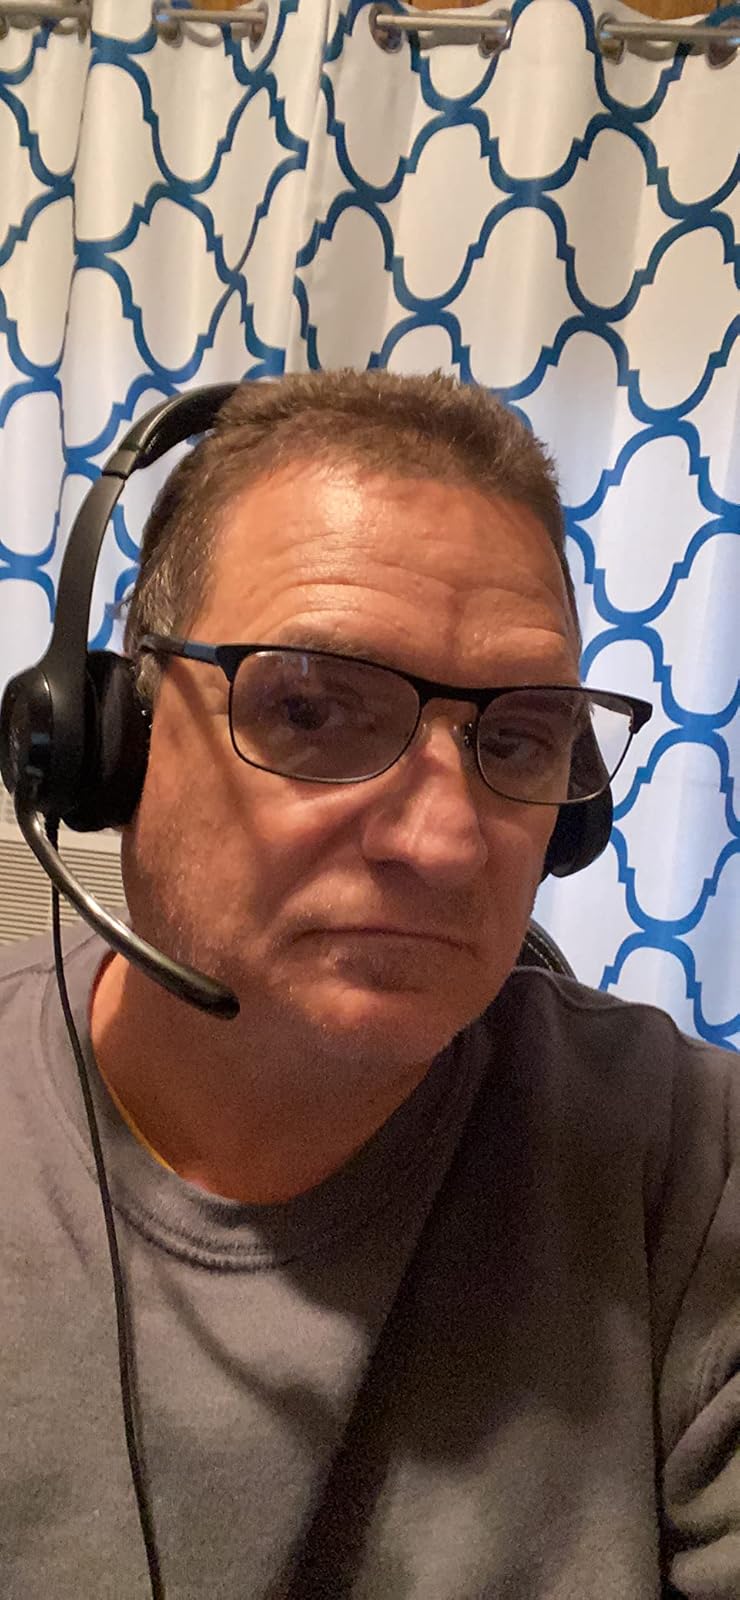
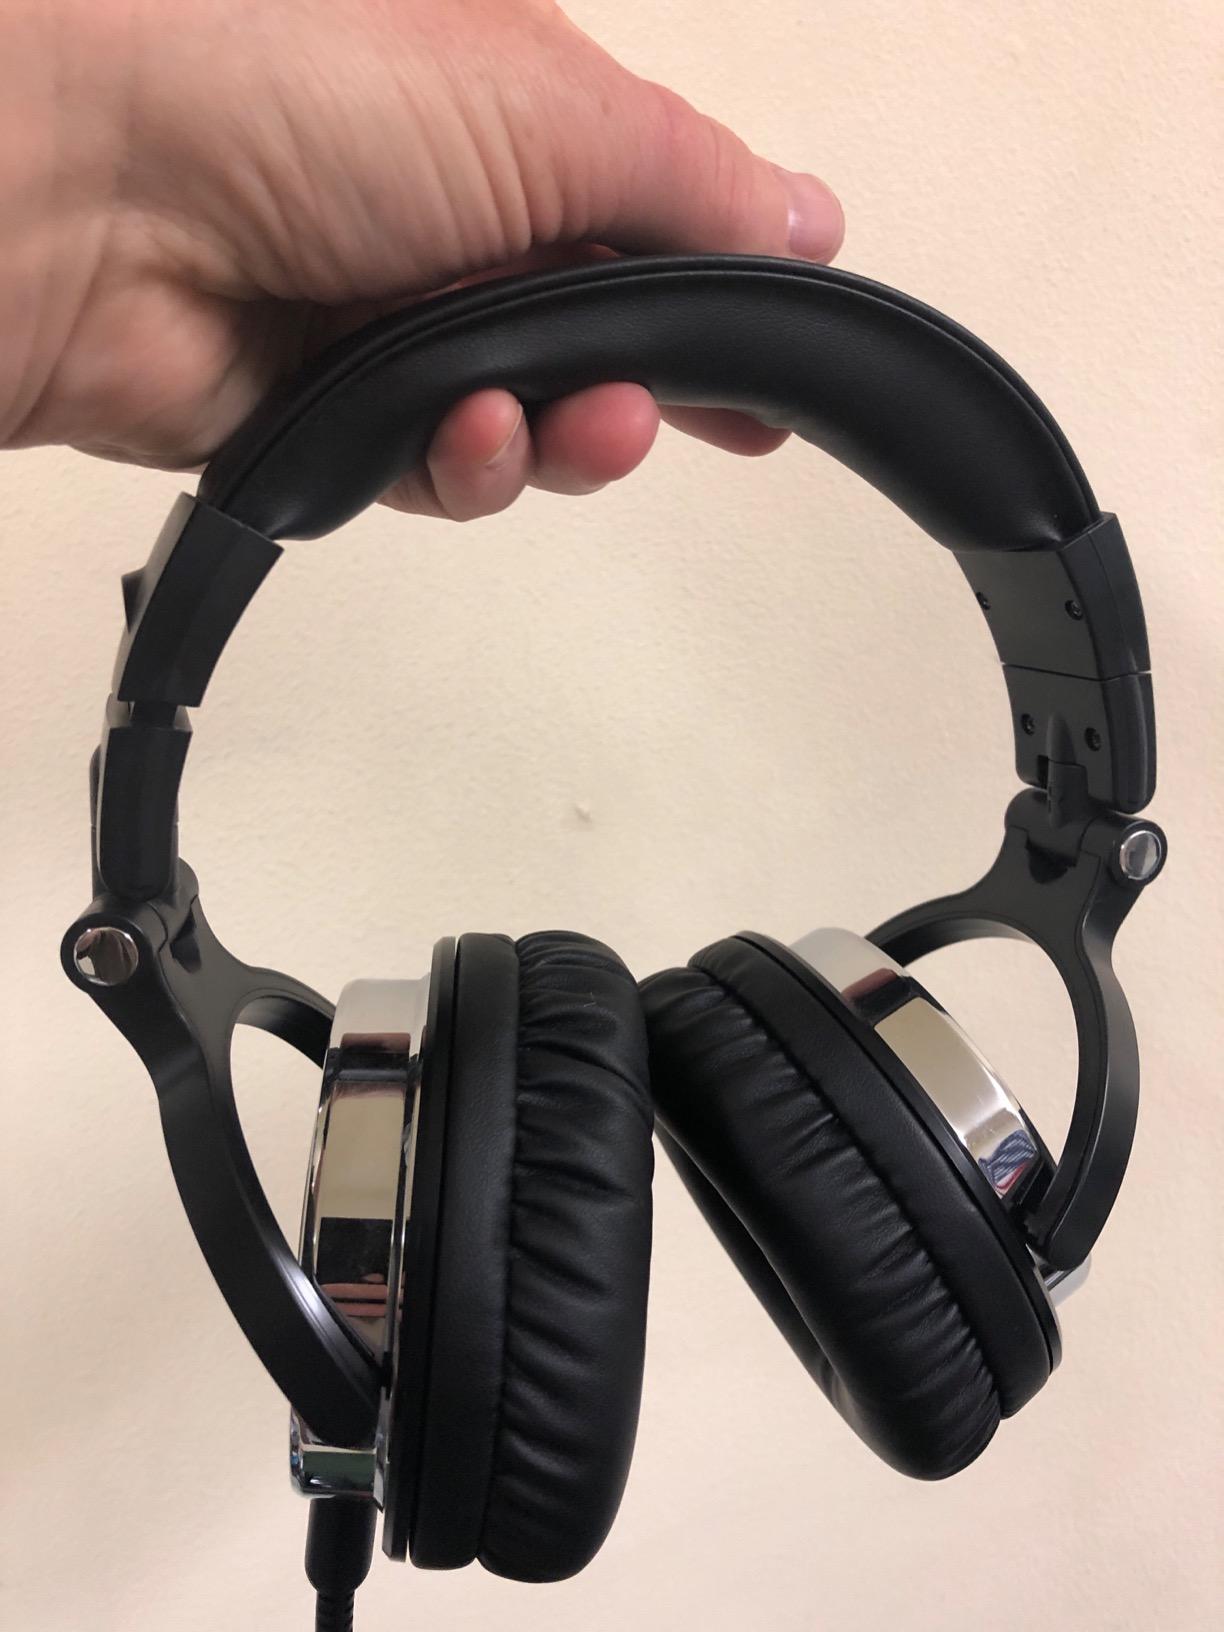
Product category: headphones
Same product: no